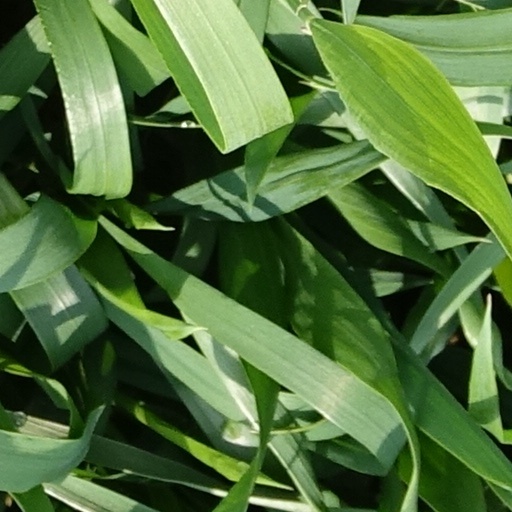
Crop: wheat